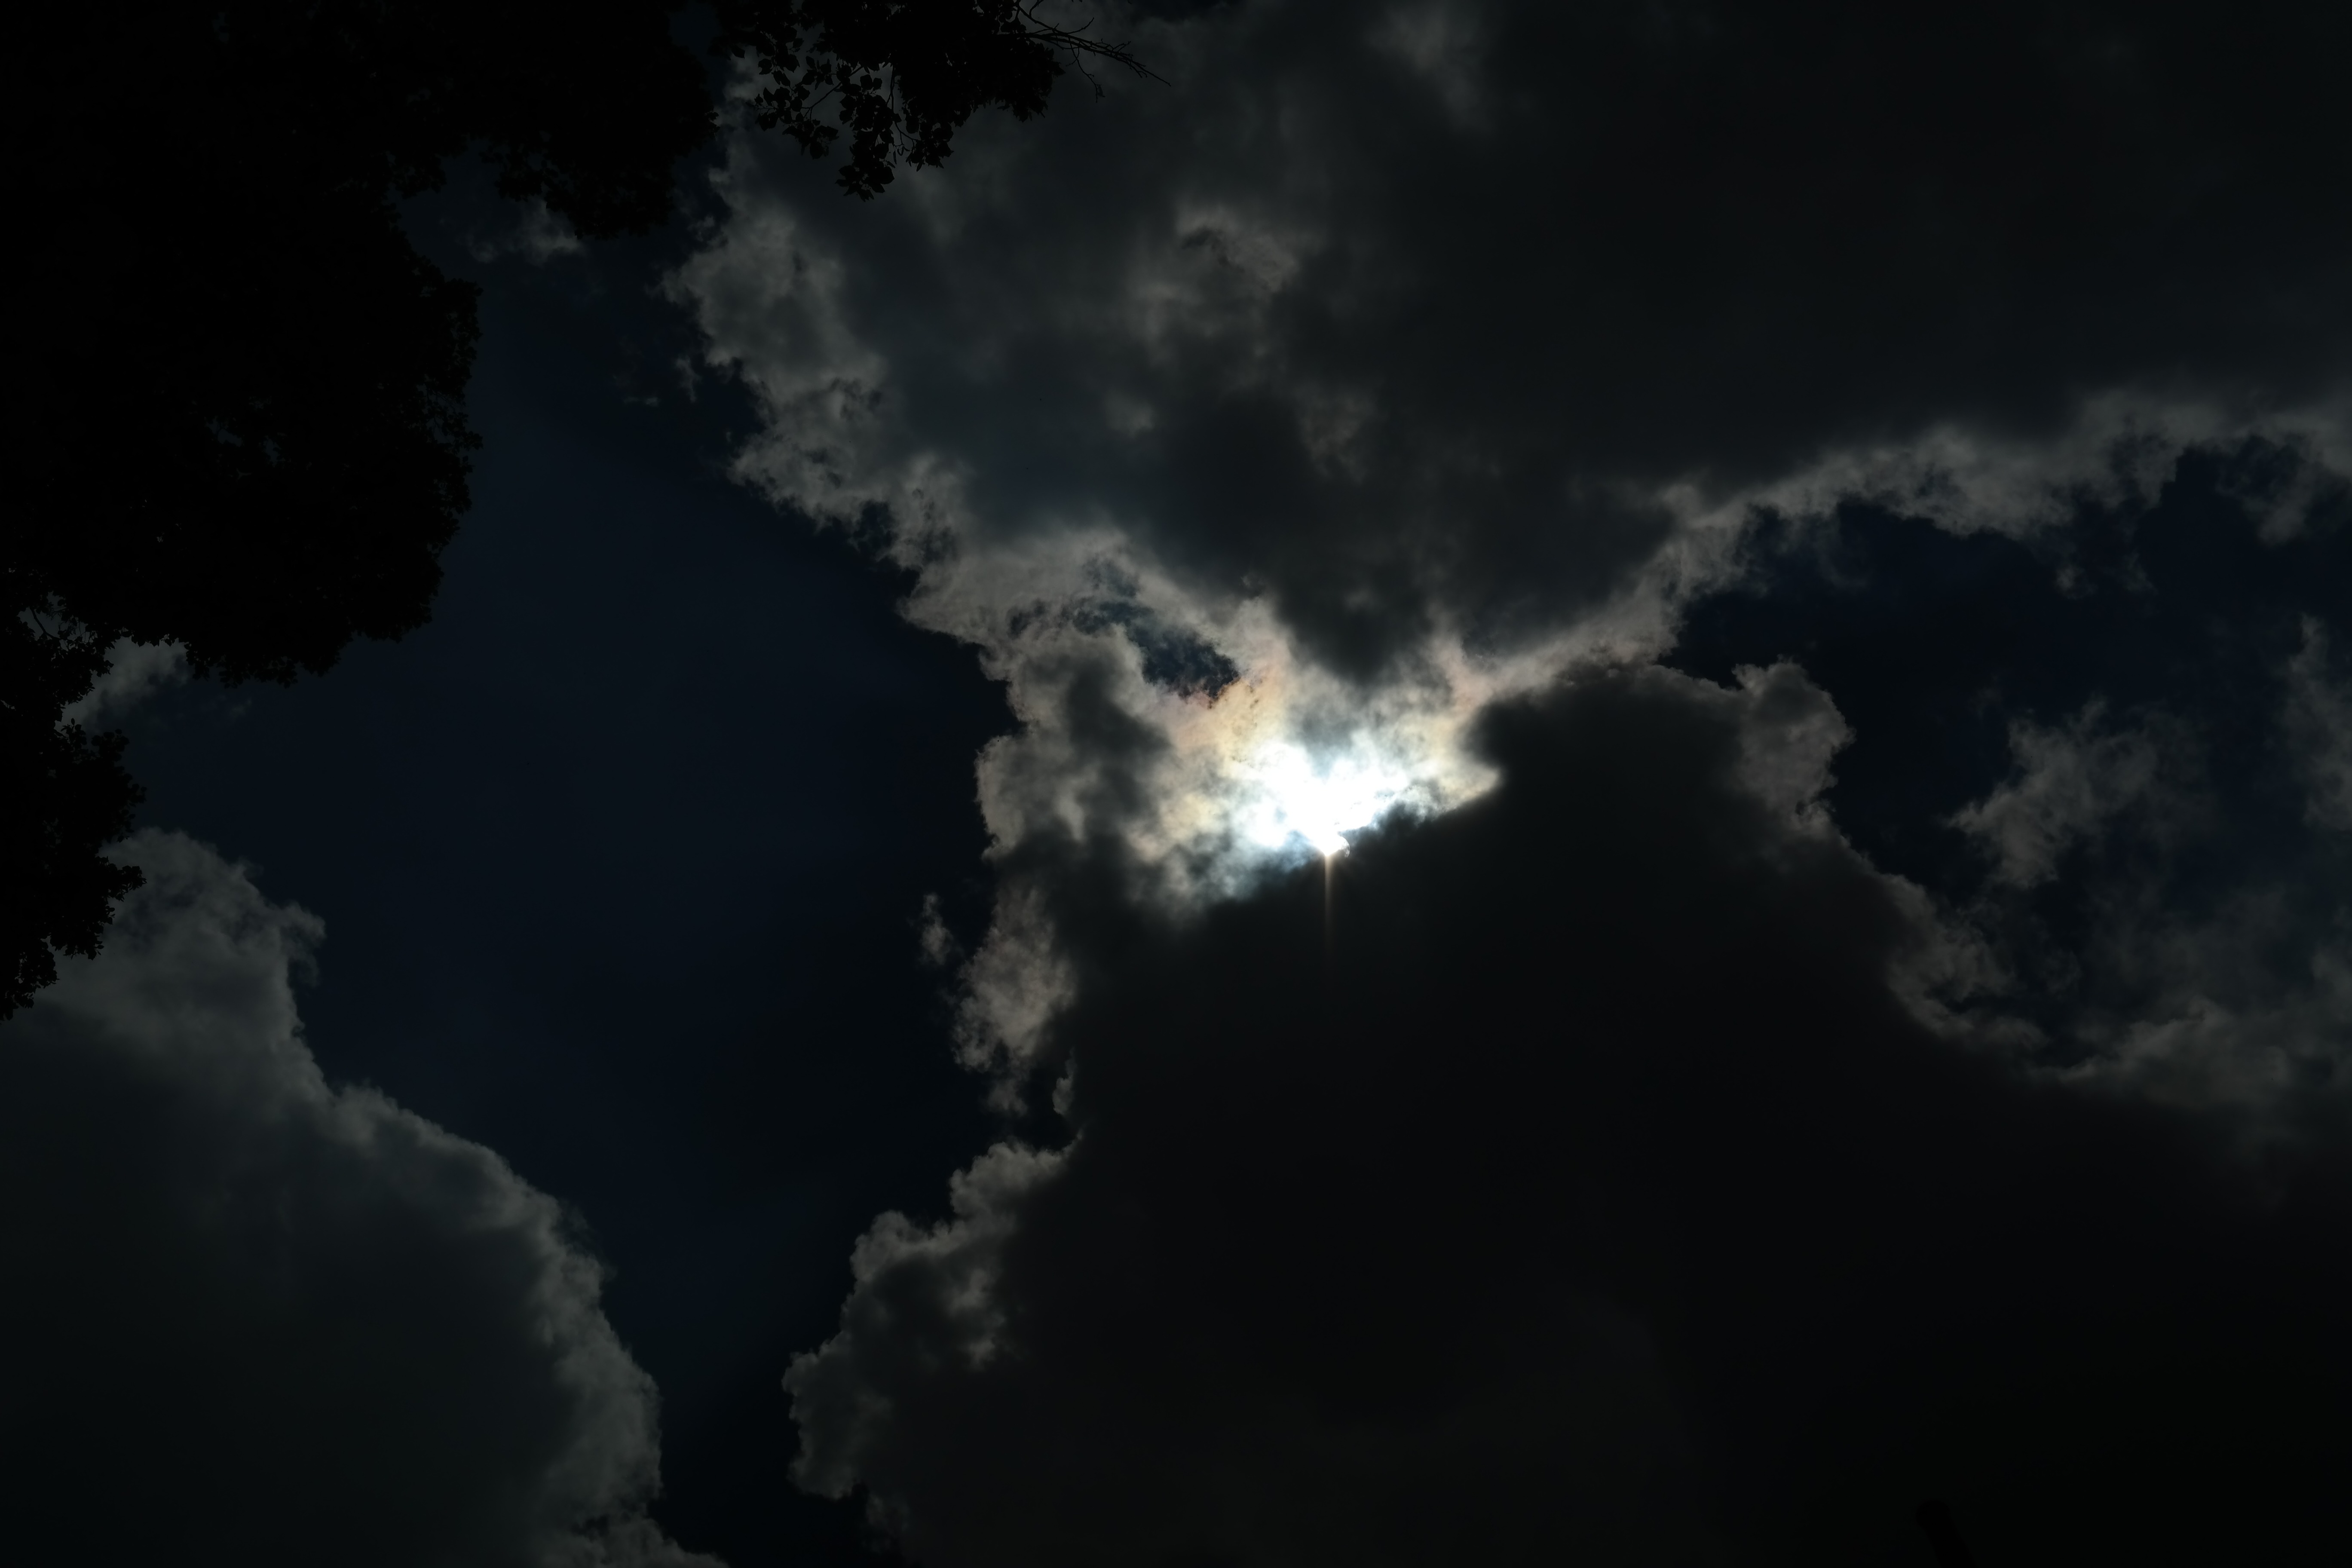
cloud, sky, sunlight, atmosphere, mystical, darkness, moonlight, at night, scary, clouds, mysterious, creepy, gloomy, shimmer, pale, meteorological phenomenon, geological phenomenon